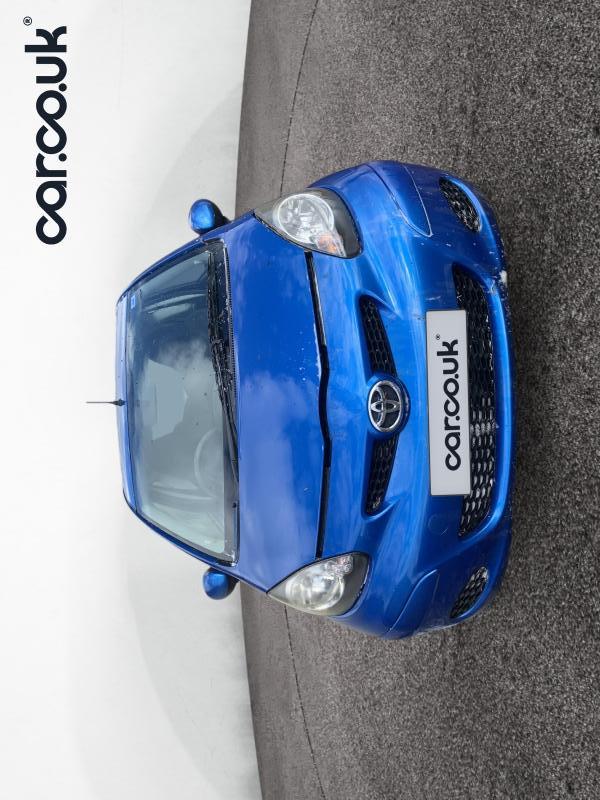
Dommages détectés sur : pare-choc avant, capot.
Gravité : mineur